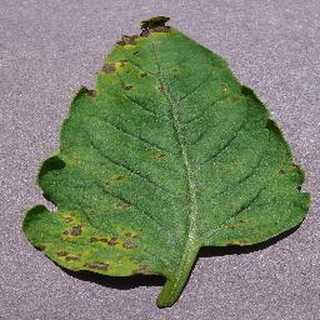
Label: tomato_septoria_leaf_spot